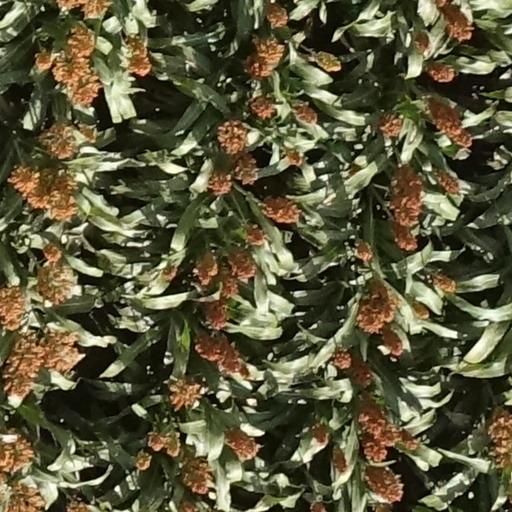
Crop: sorghum